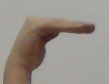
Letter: haa